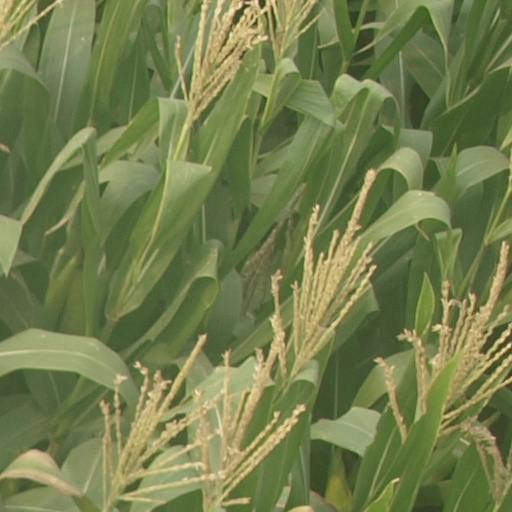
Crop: maize; corn